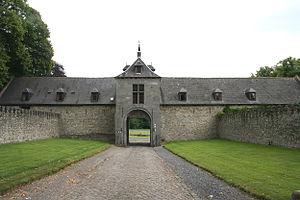
Ecaussinnes-d’Enghien (Belgique), le château de «
Écaussinnes-d’Enghien est une section de la commune belge d'Écaussinnes située en Région wallonne dans la province de Hainaut.